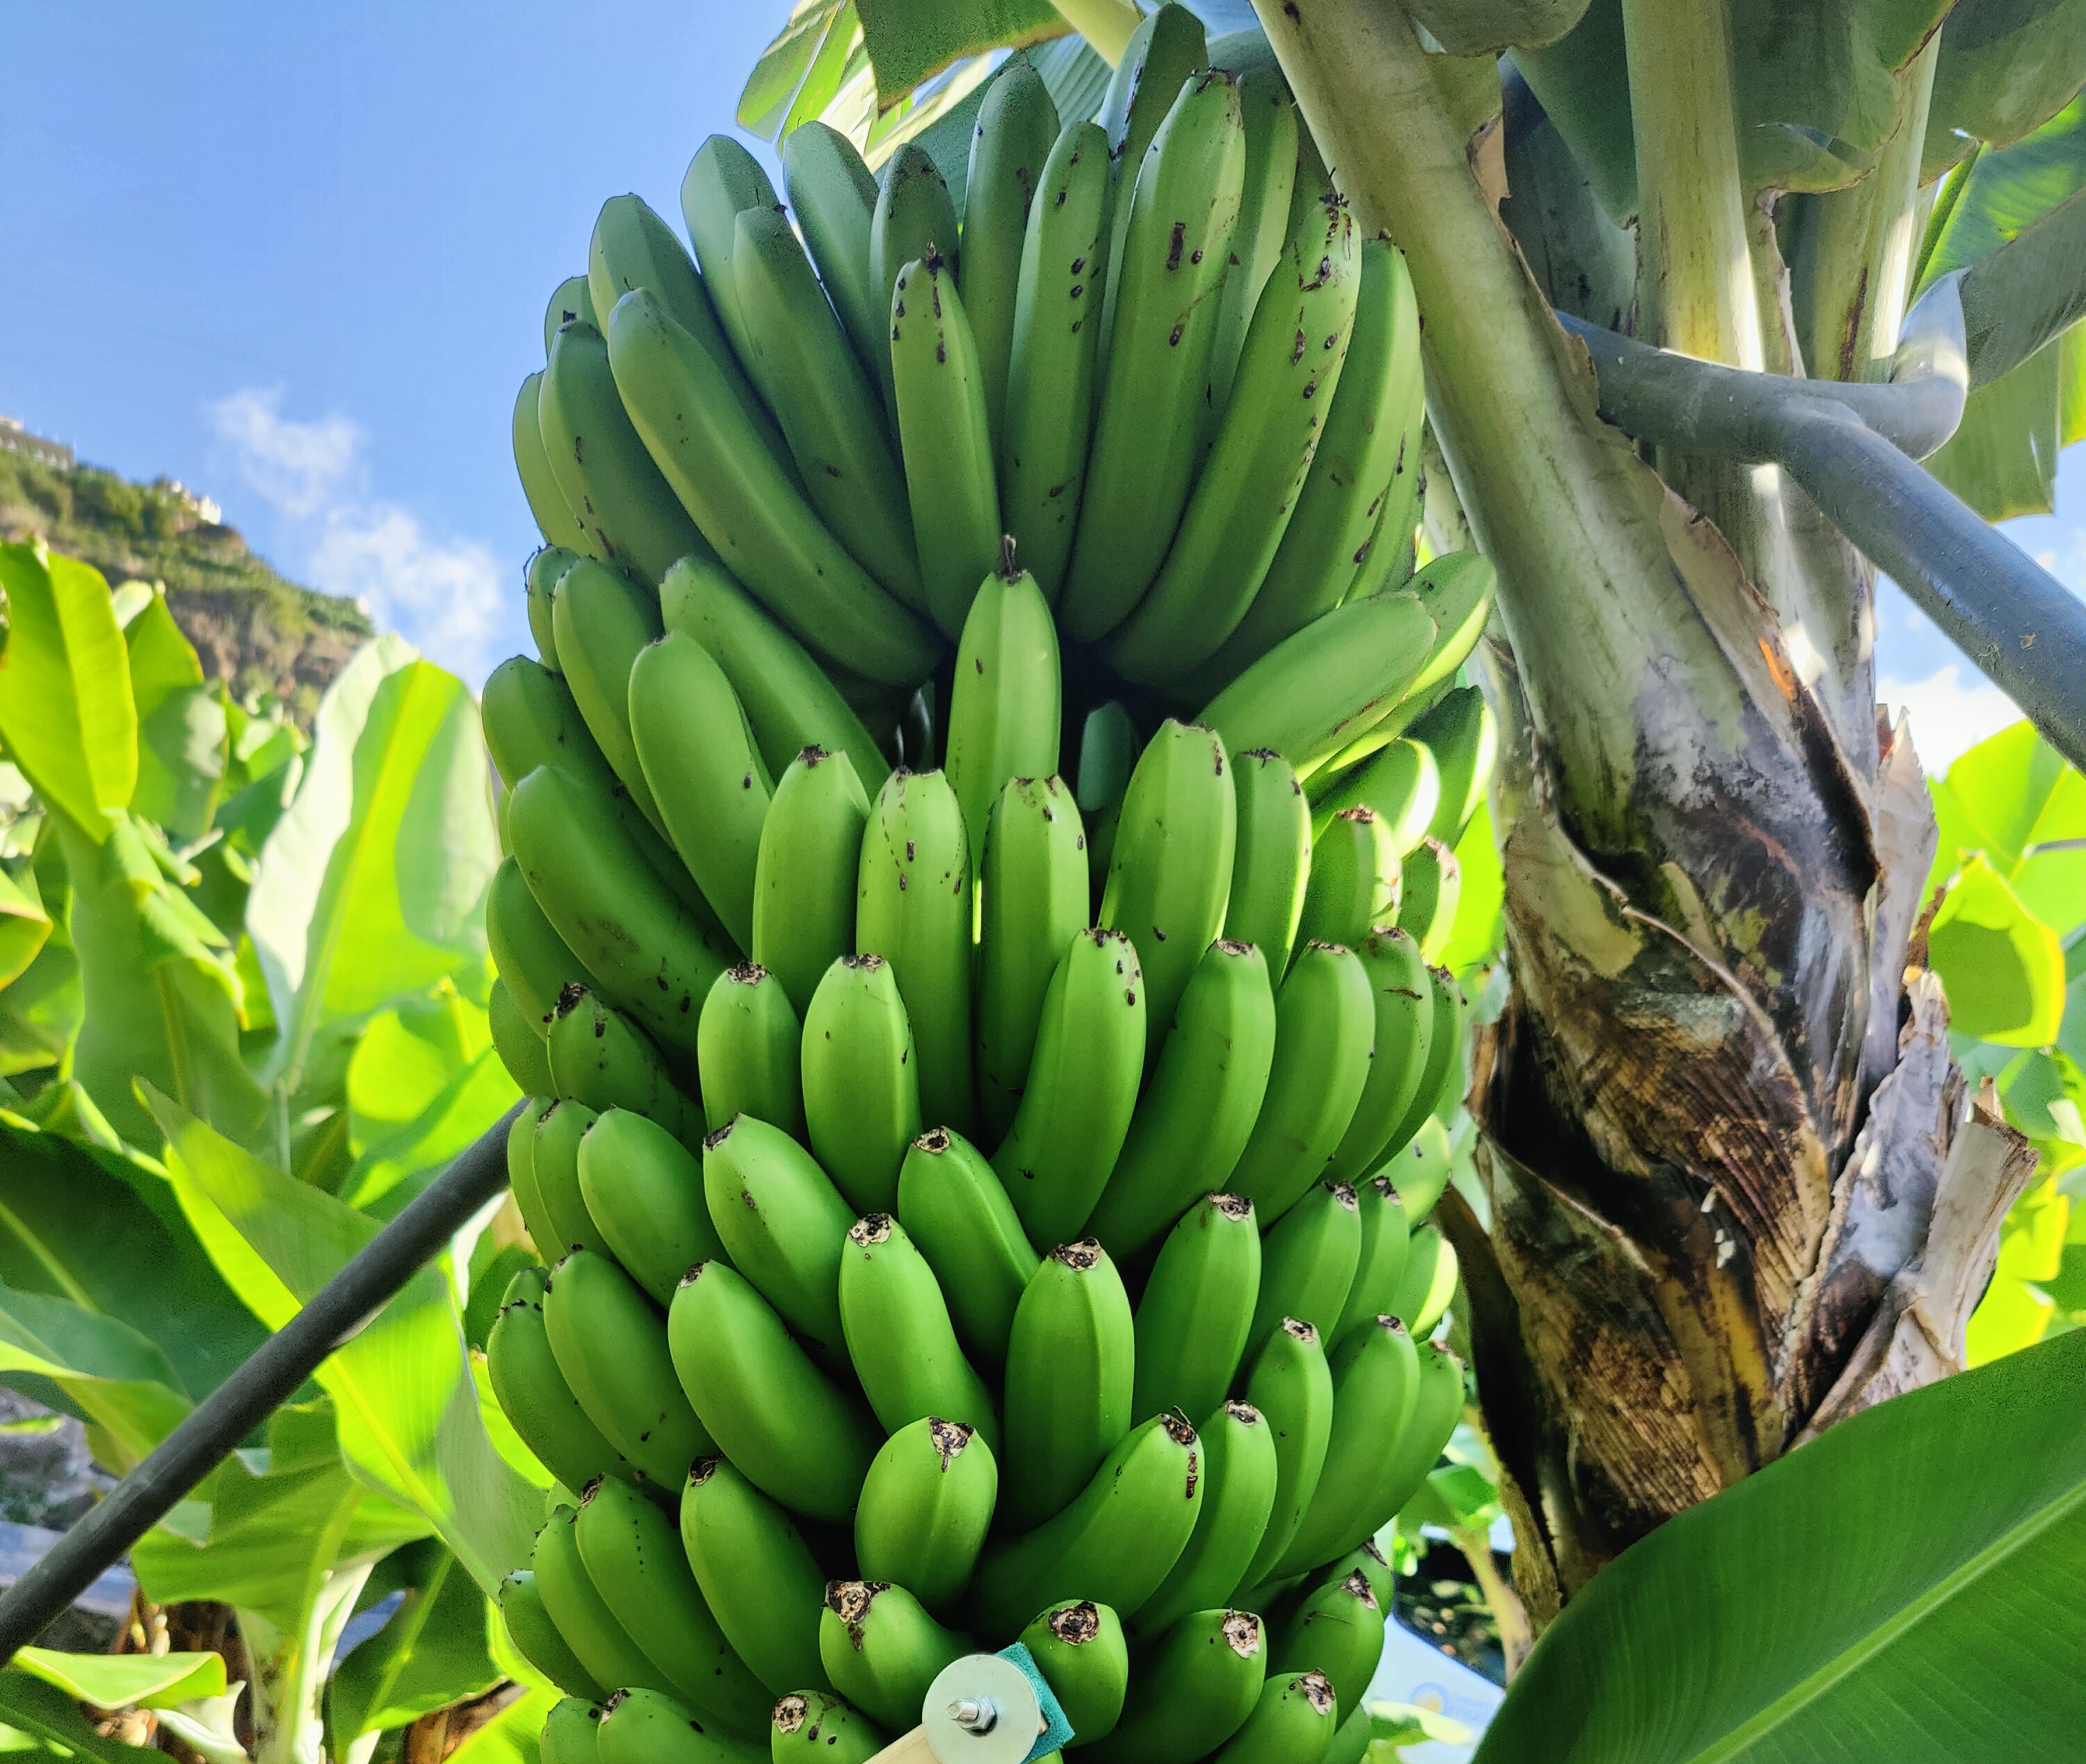
Label: Cut